John Lachs

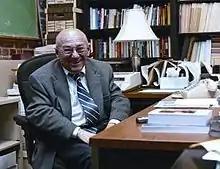

John Lachs (July 17, 1934 – November 14, 2023) was a Hungarian-born American philosopher. He was Centennial Professor of Philosophy at Vanderbilt University, where he began teaching in 1967. Lachs received his Ph.D. from Yale University in 1961. His primary focus was on American philosophy (most prominently George Santayana) and German Idealism.